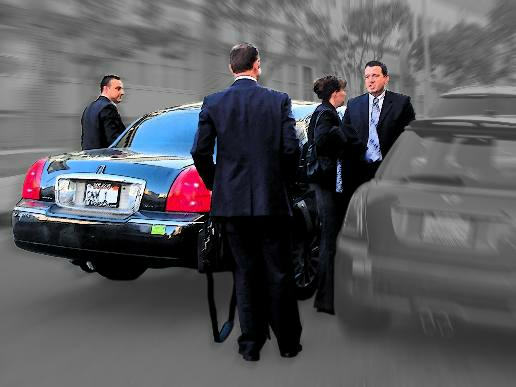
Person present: No